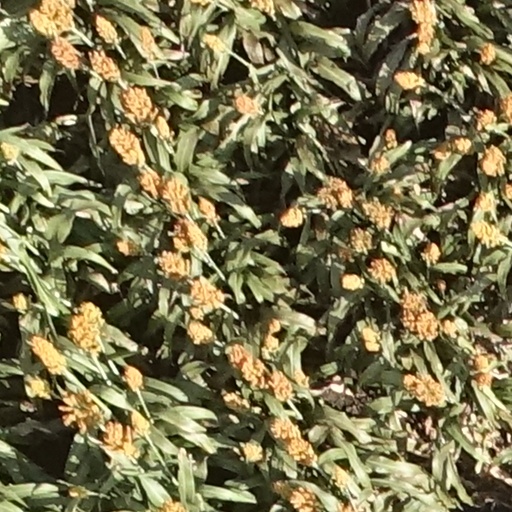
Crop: sorghum